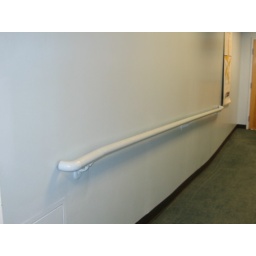
This is the close-up of the wall from the viewpoint of walking in the front door. The wall is blue, with a handrail attached.